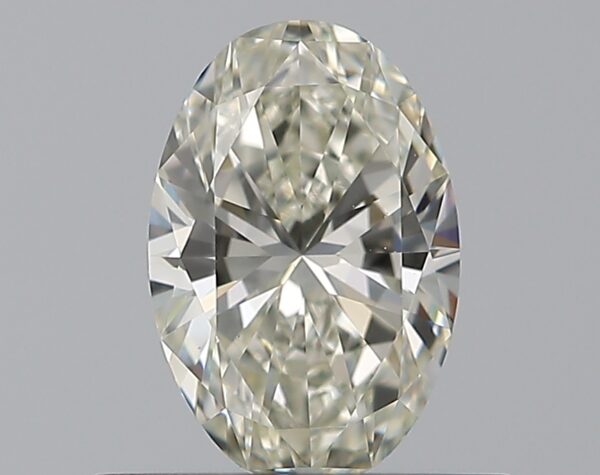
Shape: oval
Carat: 0.5
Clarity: VS1
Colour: J
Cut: EX
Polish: EX
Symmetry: VG
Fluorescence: N
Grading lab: GIA
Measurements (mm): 6.56 x 4.37 x 2.74